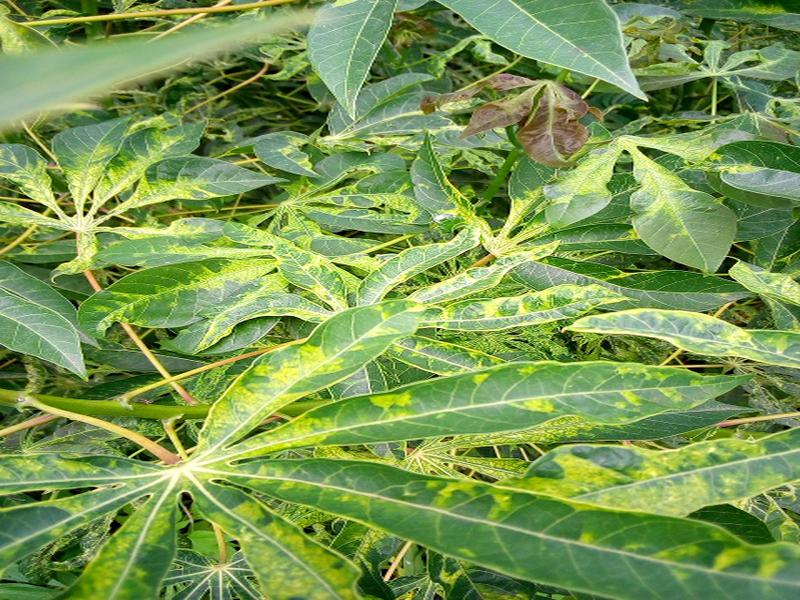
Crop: cassava
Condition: mosaic_disease